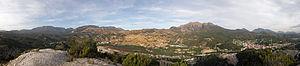
Queenstown est une ville sur le versant ouest du mont Owen dans l'ouest de la Tasmanie en Australie à 248 km de Hobart.